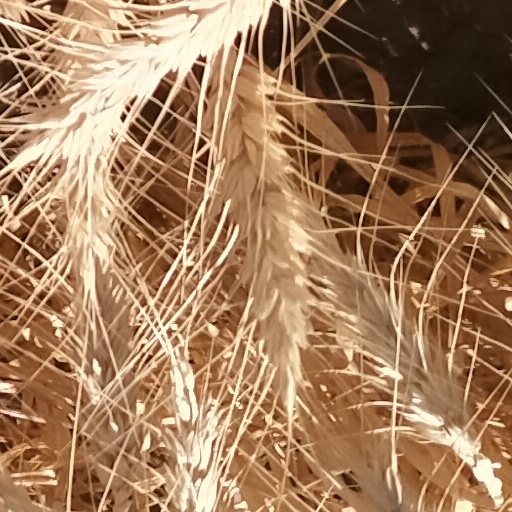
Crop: wheat